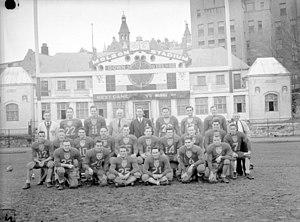
Nous voyons les entraîneurs et les joueurs d'une équipe de football de l'Université McGill sur le terrain du stade Molson.
L'Université McGill, située à Montréal, est l'une des plus anciennes universités du Canada. Le régime linguistique de l'université est bilingue. La majorité des cours et l'ensemble des informations administratives y sont officiellement délivrés en anglais, mais le français y est également largement utilisé par les enseignants et les étudiants.